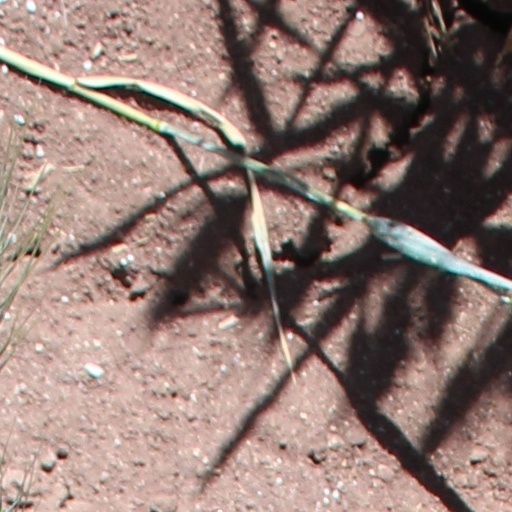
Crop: wheat